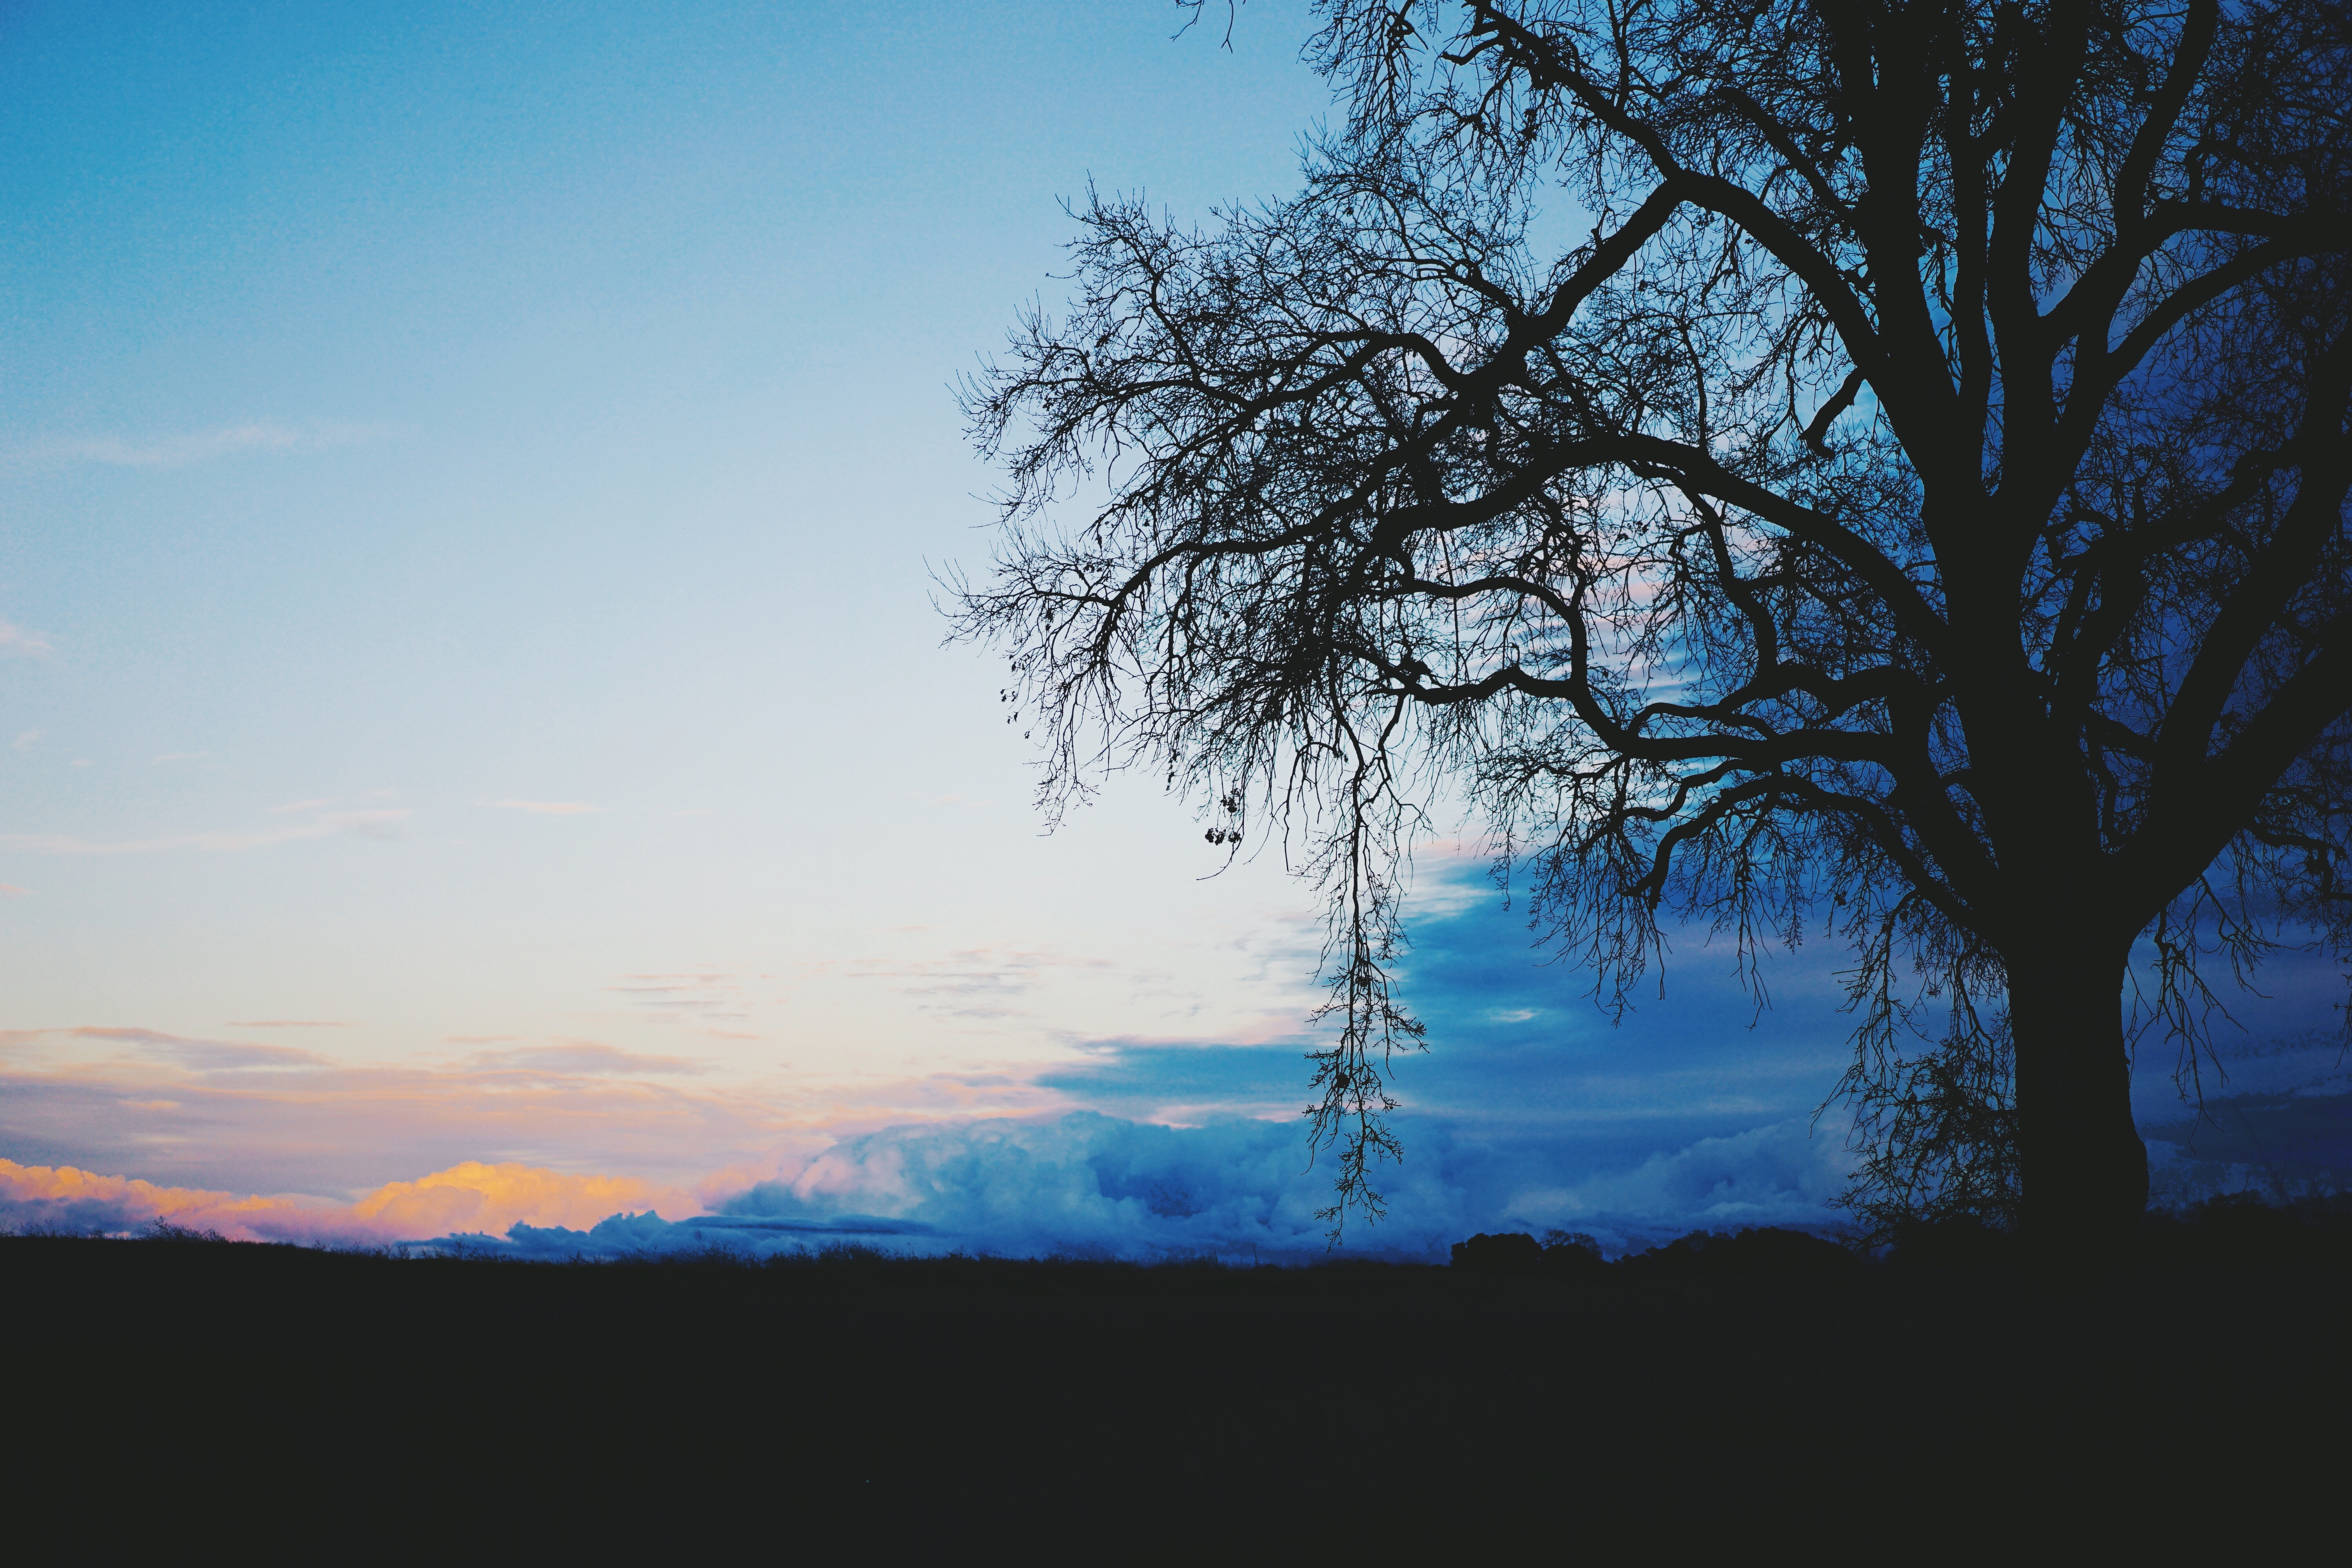
tree, nature, horizon, branch, mountain, cloud, sky, sunrise, sunset, mist, sunlight, morning, hill, dawn, atmosphere, dusk, evening, atmospheric phenomenon, woody plant